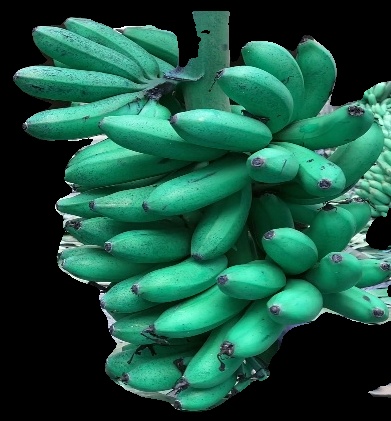
Variety: rasbale
Grade: grade1